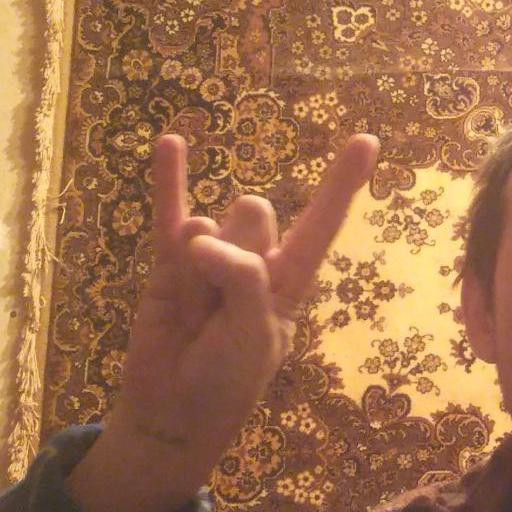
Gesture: rock